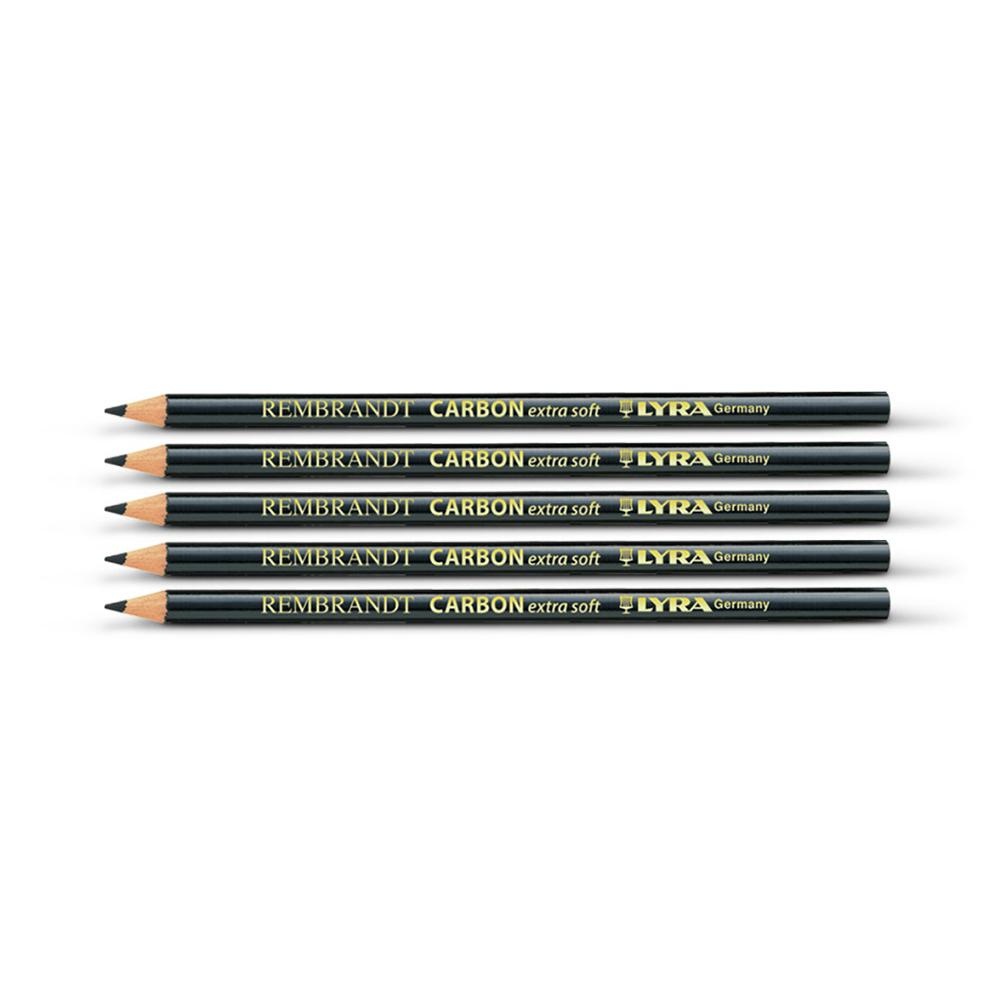
Lyra Rembrandt Carbon Pencils
Lyra Rembrandt Carbon pencils: the charcoal pencil for any artist. The Rembrandt Carbon pencil is the perfect combination of charcoal and graphite, very soft and smooth to use. Use of fixative is recommended.
Brand: Lyra
Category: Office Supplies > Office Instruments > Writing & Drawing Instruments > Art Charcoals > Charcoal Pencils